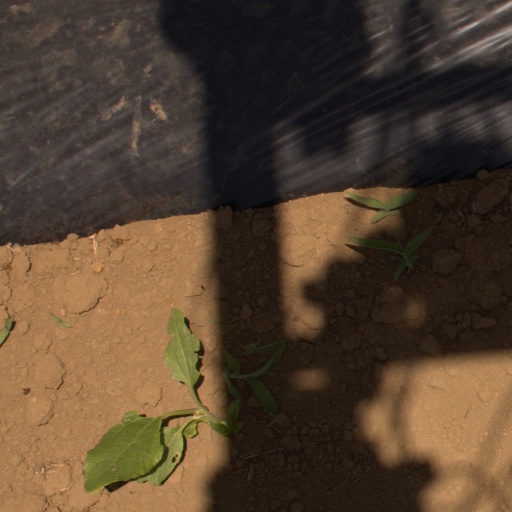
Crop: Jerusalem artichoke